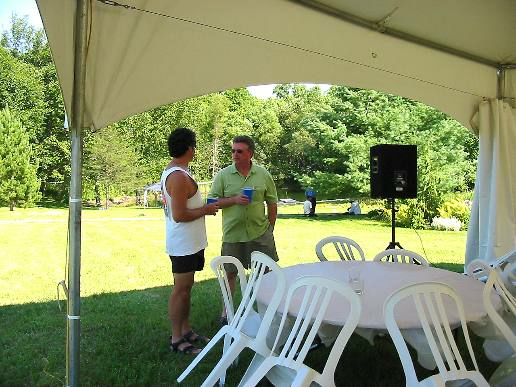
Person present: No